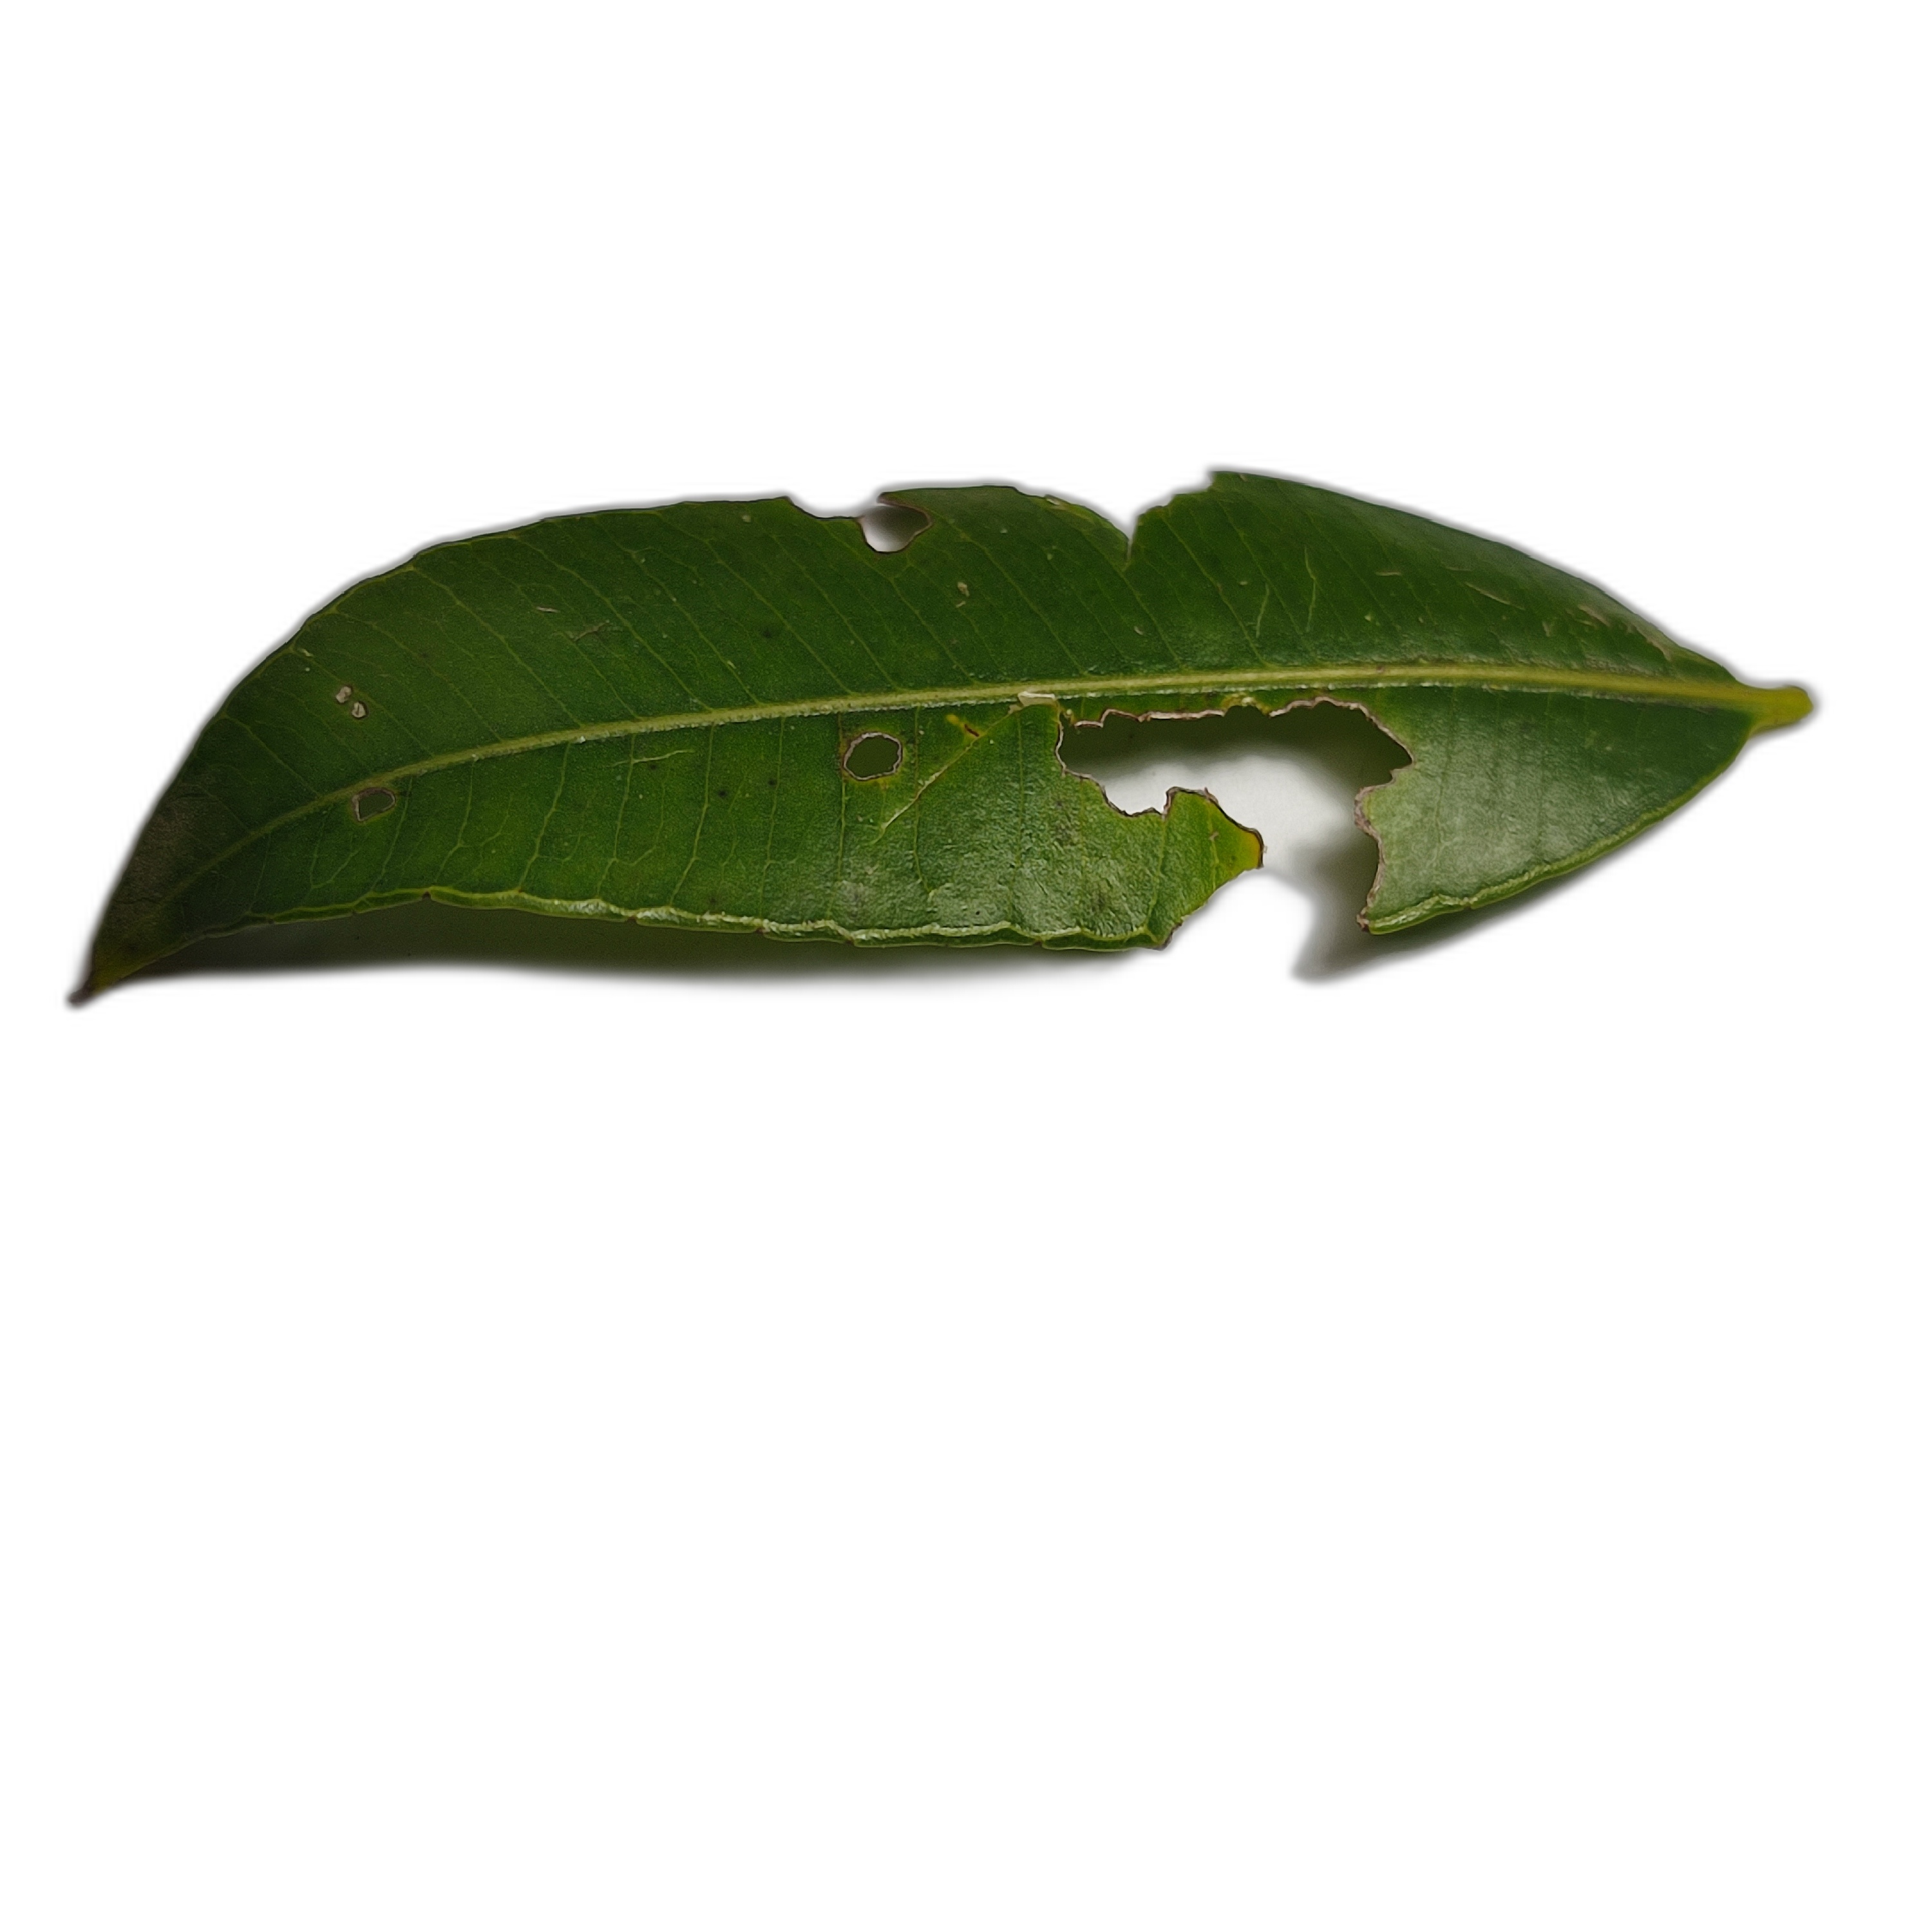
Label: not_healthy